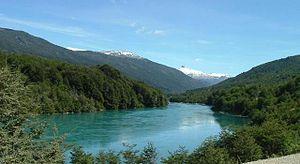
Le río Baker est un fleuve chilien situé dans la région Aisén del General Carlos Ibáñez del Campo en Patagonie chilienne. Il coule à l'est puis au sud du champ de glace Nord de Patagonie.
La Région d'Aysén, en espagnol : Región de Aysén est une région du Chili située au sud du pays. Elle est entourée au nord par la région des Lacs, à l'est par l'Argentine et au sud par la région de Magallanes et de l'Antarctique chilien. Elle doit son nom au général Carlos Ibáñez del Campo qui sera Président de la République du Chili de 1927 à 1931 et, démocratiquement réélu, de 1952 à 1958.